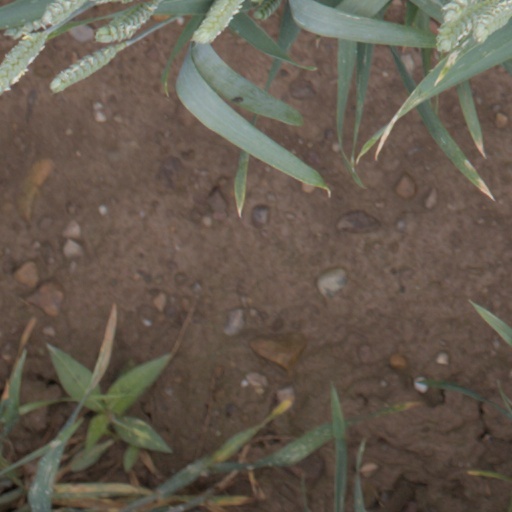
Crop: wheat